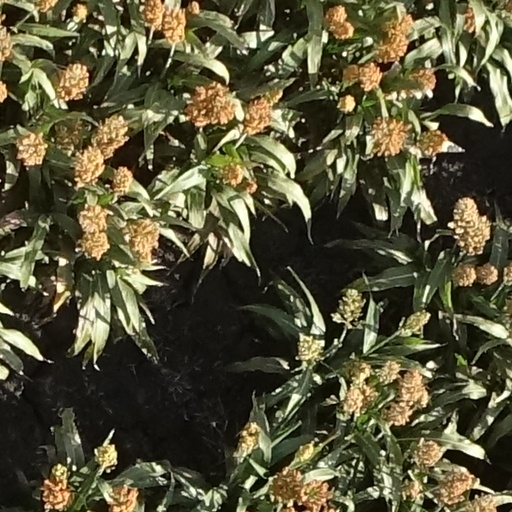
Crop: sorghum